Wonderbound

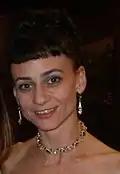
Dawn Fay

Wonderbound is a non-profit 501(c)(3) arts organization and as such is supported by donations, grants, and ticket sales. Wonderbound is also supported in part by the Scientific and Cultural Facilities District of Adams, Broomfield, and Jefferson Counties and by the Bonfils Stanton Foundation. Wonderbound earns 30 percent of its revenues from ticket sales. Wonderbound also partners with local communities and businesses to assist in fundraising and applies for and is the recipient of several grants every year.